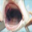
Label: shark